Sultanpur National Park

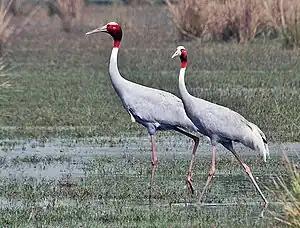
Sarus crane ("Grus antigone") at Sultanpur

Sultanpur is named after Chauhan Rajput raja Sultan Singh Chauhan, a great grandson of Harsh Dev Singh Chauhan. Harsh was one of 21 sons of king Sangat Singh Chauhan. Raja Sangat Singh was a great-grandnephew of king Prithviraj Chauhan (reign. c. 1178–1192 CE ) according to historical recorded by British raj Indian civil servant and historian Henry Elliot (1817-1907). Raja Sultan Singh Chauhan established Sultanpur in 1474 Vikram Samwat (1417 or 1418 CE) after wresting it from Silar Muslims. Silar Muslims, a branch of Oghuz Turks, originated from the invader Mahmud of Ghazni's (971 – 1030 CE) nephew Ghazi Saiyyad Salar Masud (1014 – 1034 CE) buried in Bahraich in Uttar Pradesh. Sultanpur was the biggest village (covering 52000 bighas of land) under Farrukhnagar and many of the present day villages around it have originated as dhanis i.e. temporary farmer's shelters within the "lal dora" revenue boundary of Sultanpur.